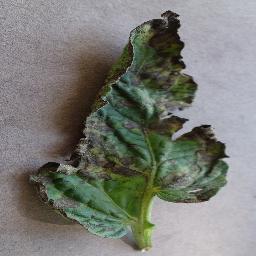
Label: Tomato___Early_blight